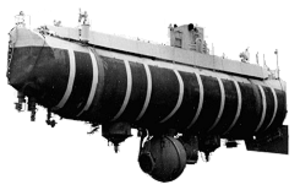
Les bathyscaphes sont des engins sous-marins d'exploration abyssale.